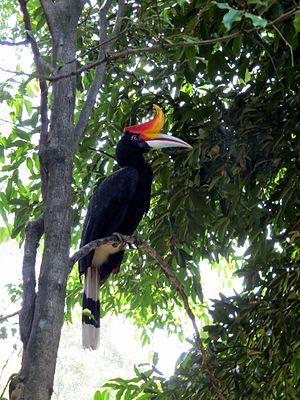
Næsehornsfugl / Kendetegn og levevis
Næsehornsfugl
Næsehornsfuglen er en fugl, der lever i tropisk regnskov i Indonesien, på Java og Borneo. Den hører til blandt den asiatiske regnskovs største fugle.